Emergency vehicle lighting

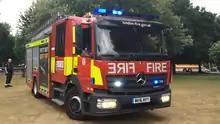
A London Fire Brigade appliance demonstrating blue and white lights. Both blue and white lights on vehicles are protected under legislation.

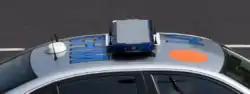
Lightbar incorporating blue lights and white 'alley' lights for night-time searches

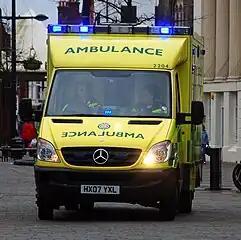
An ambulance responding with blue flashing lights and alternating headlights — 'wig-wags'

In New Zealand, the colours used on lightbars and beacons are defined by the New Zealand Transport Agency Waka Kotahi regulations.